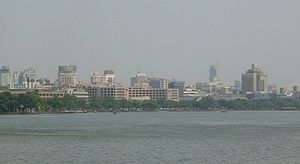
Hangzhou / Økonomi
Hangzhous skyline set fra Vestsøen
Hangzhou 杭州 er en kinesisk subprovinsiel by med ca. 6,5 millioner indbyggere. Byen ligger i Yangtze-flodens delta ved Qiantang-floden og er hovedstad for Zhejiang-provinsen og ligger ca. 180 km sydvest for landets største by Shanghai.